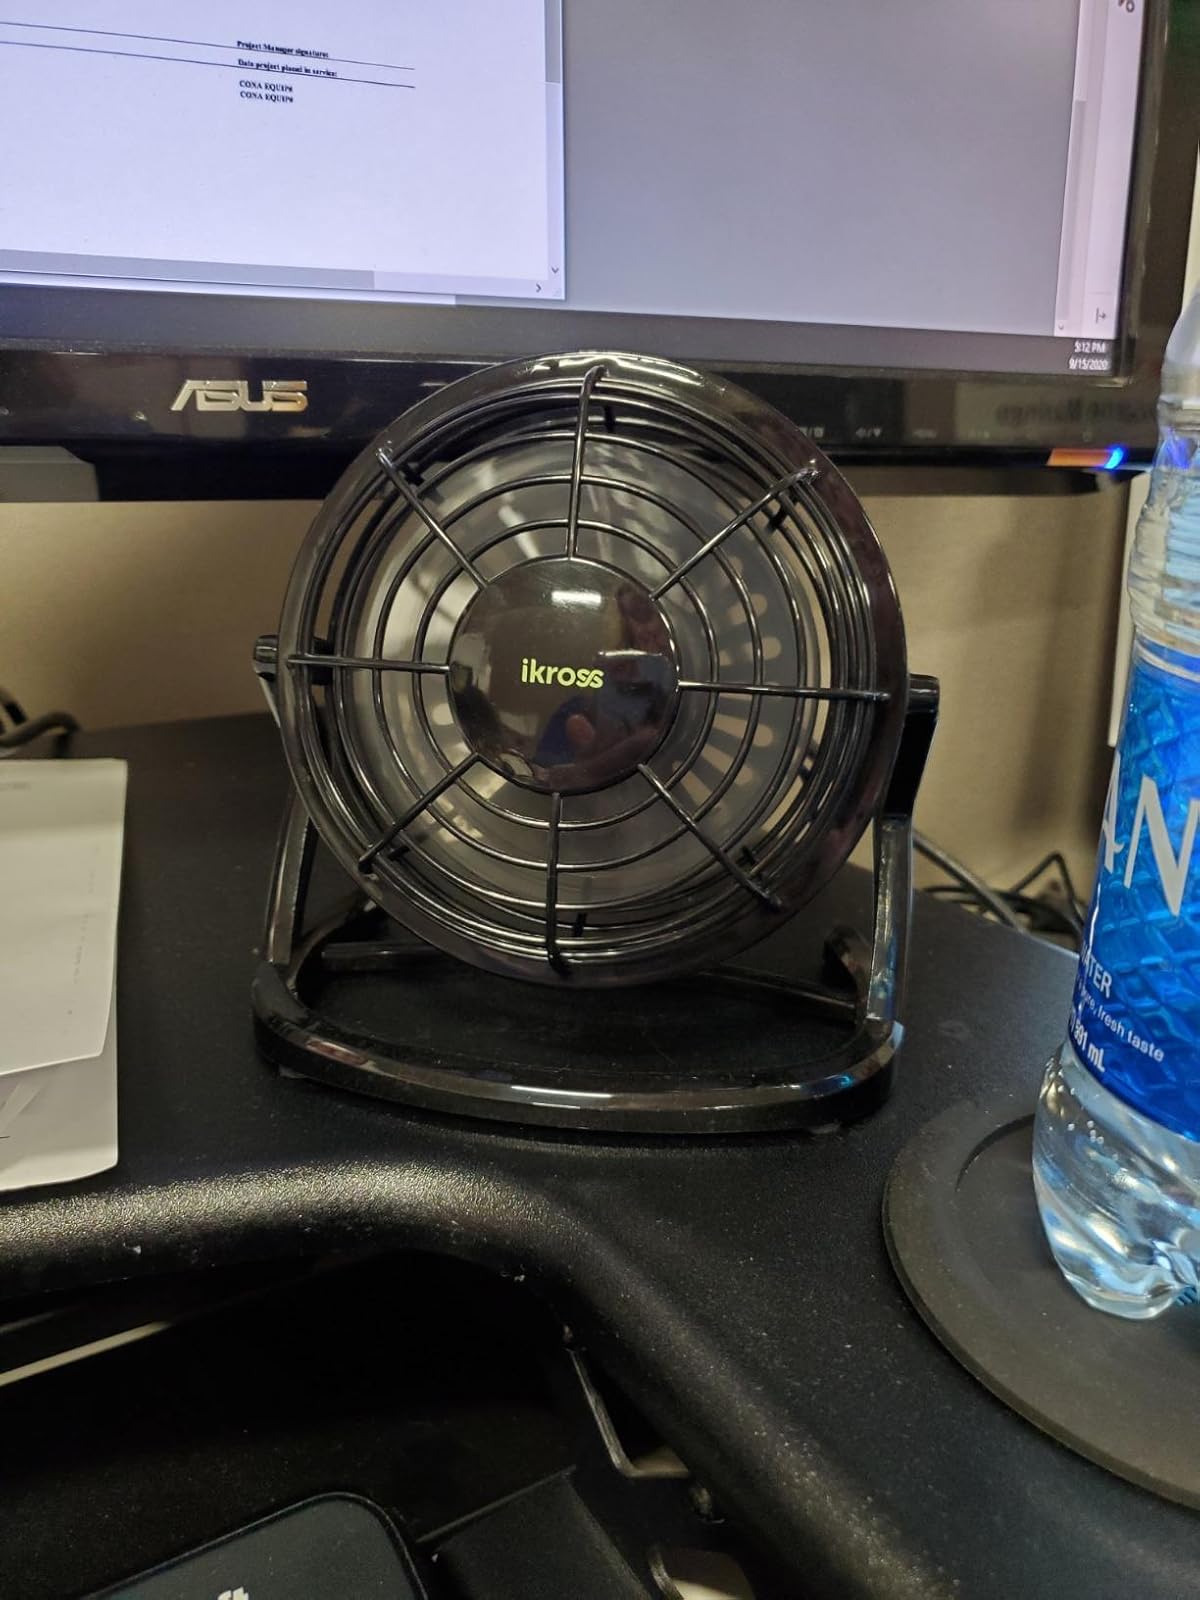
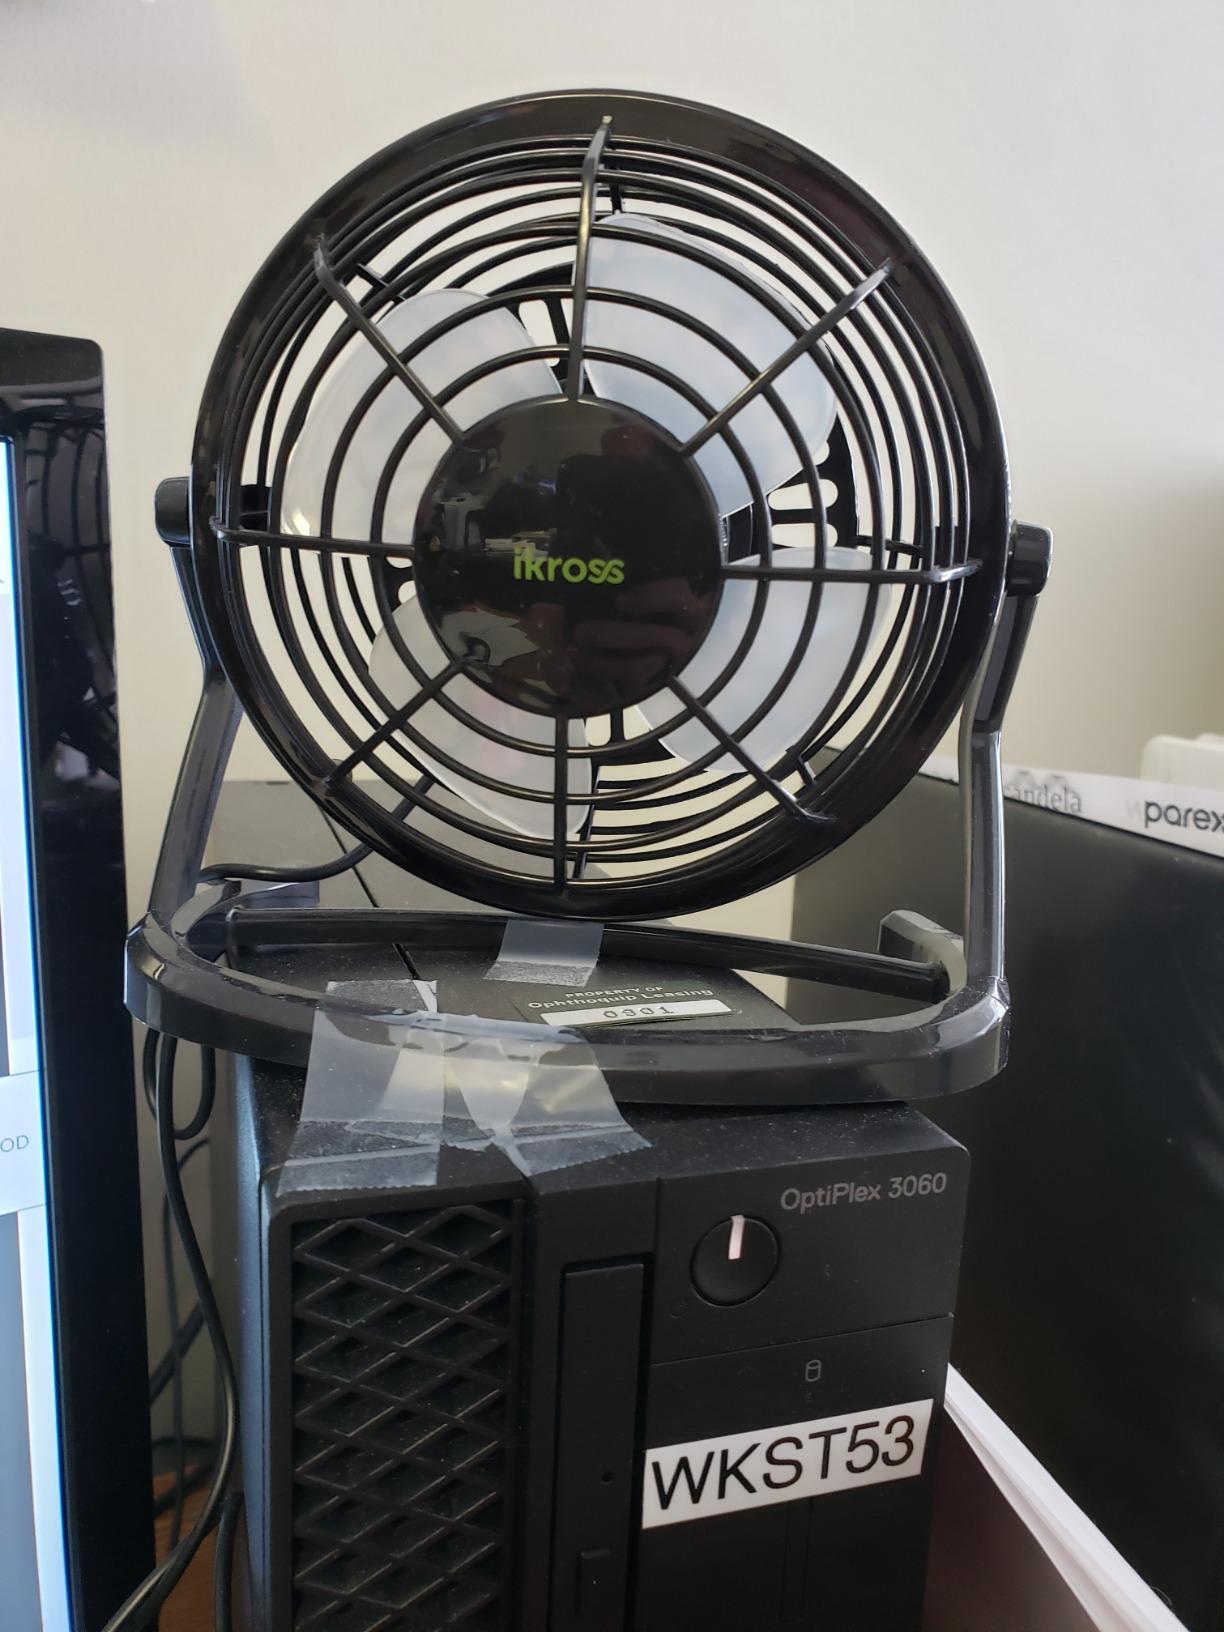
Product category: fan
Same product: yes